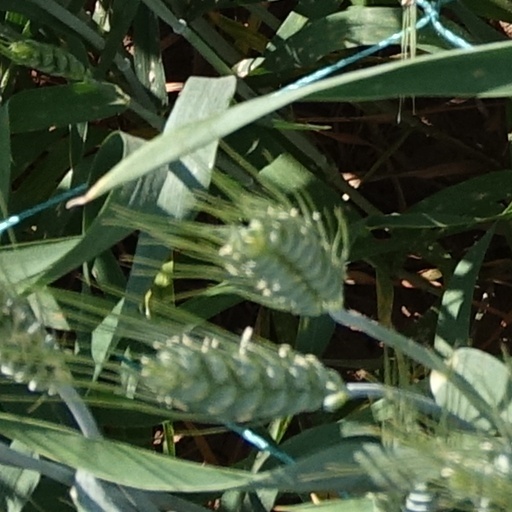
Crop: wheat